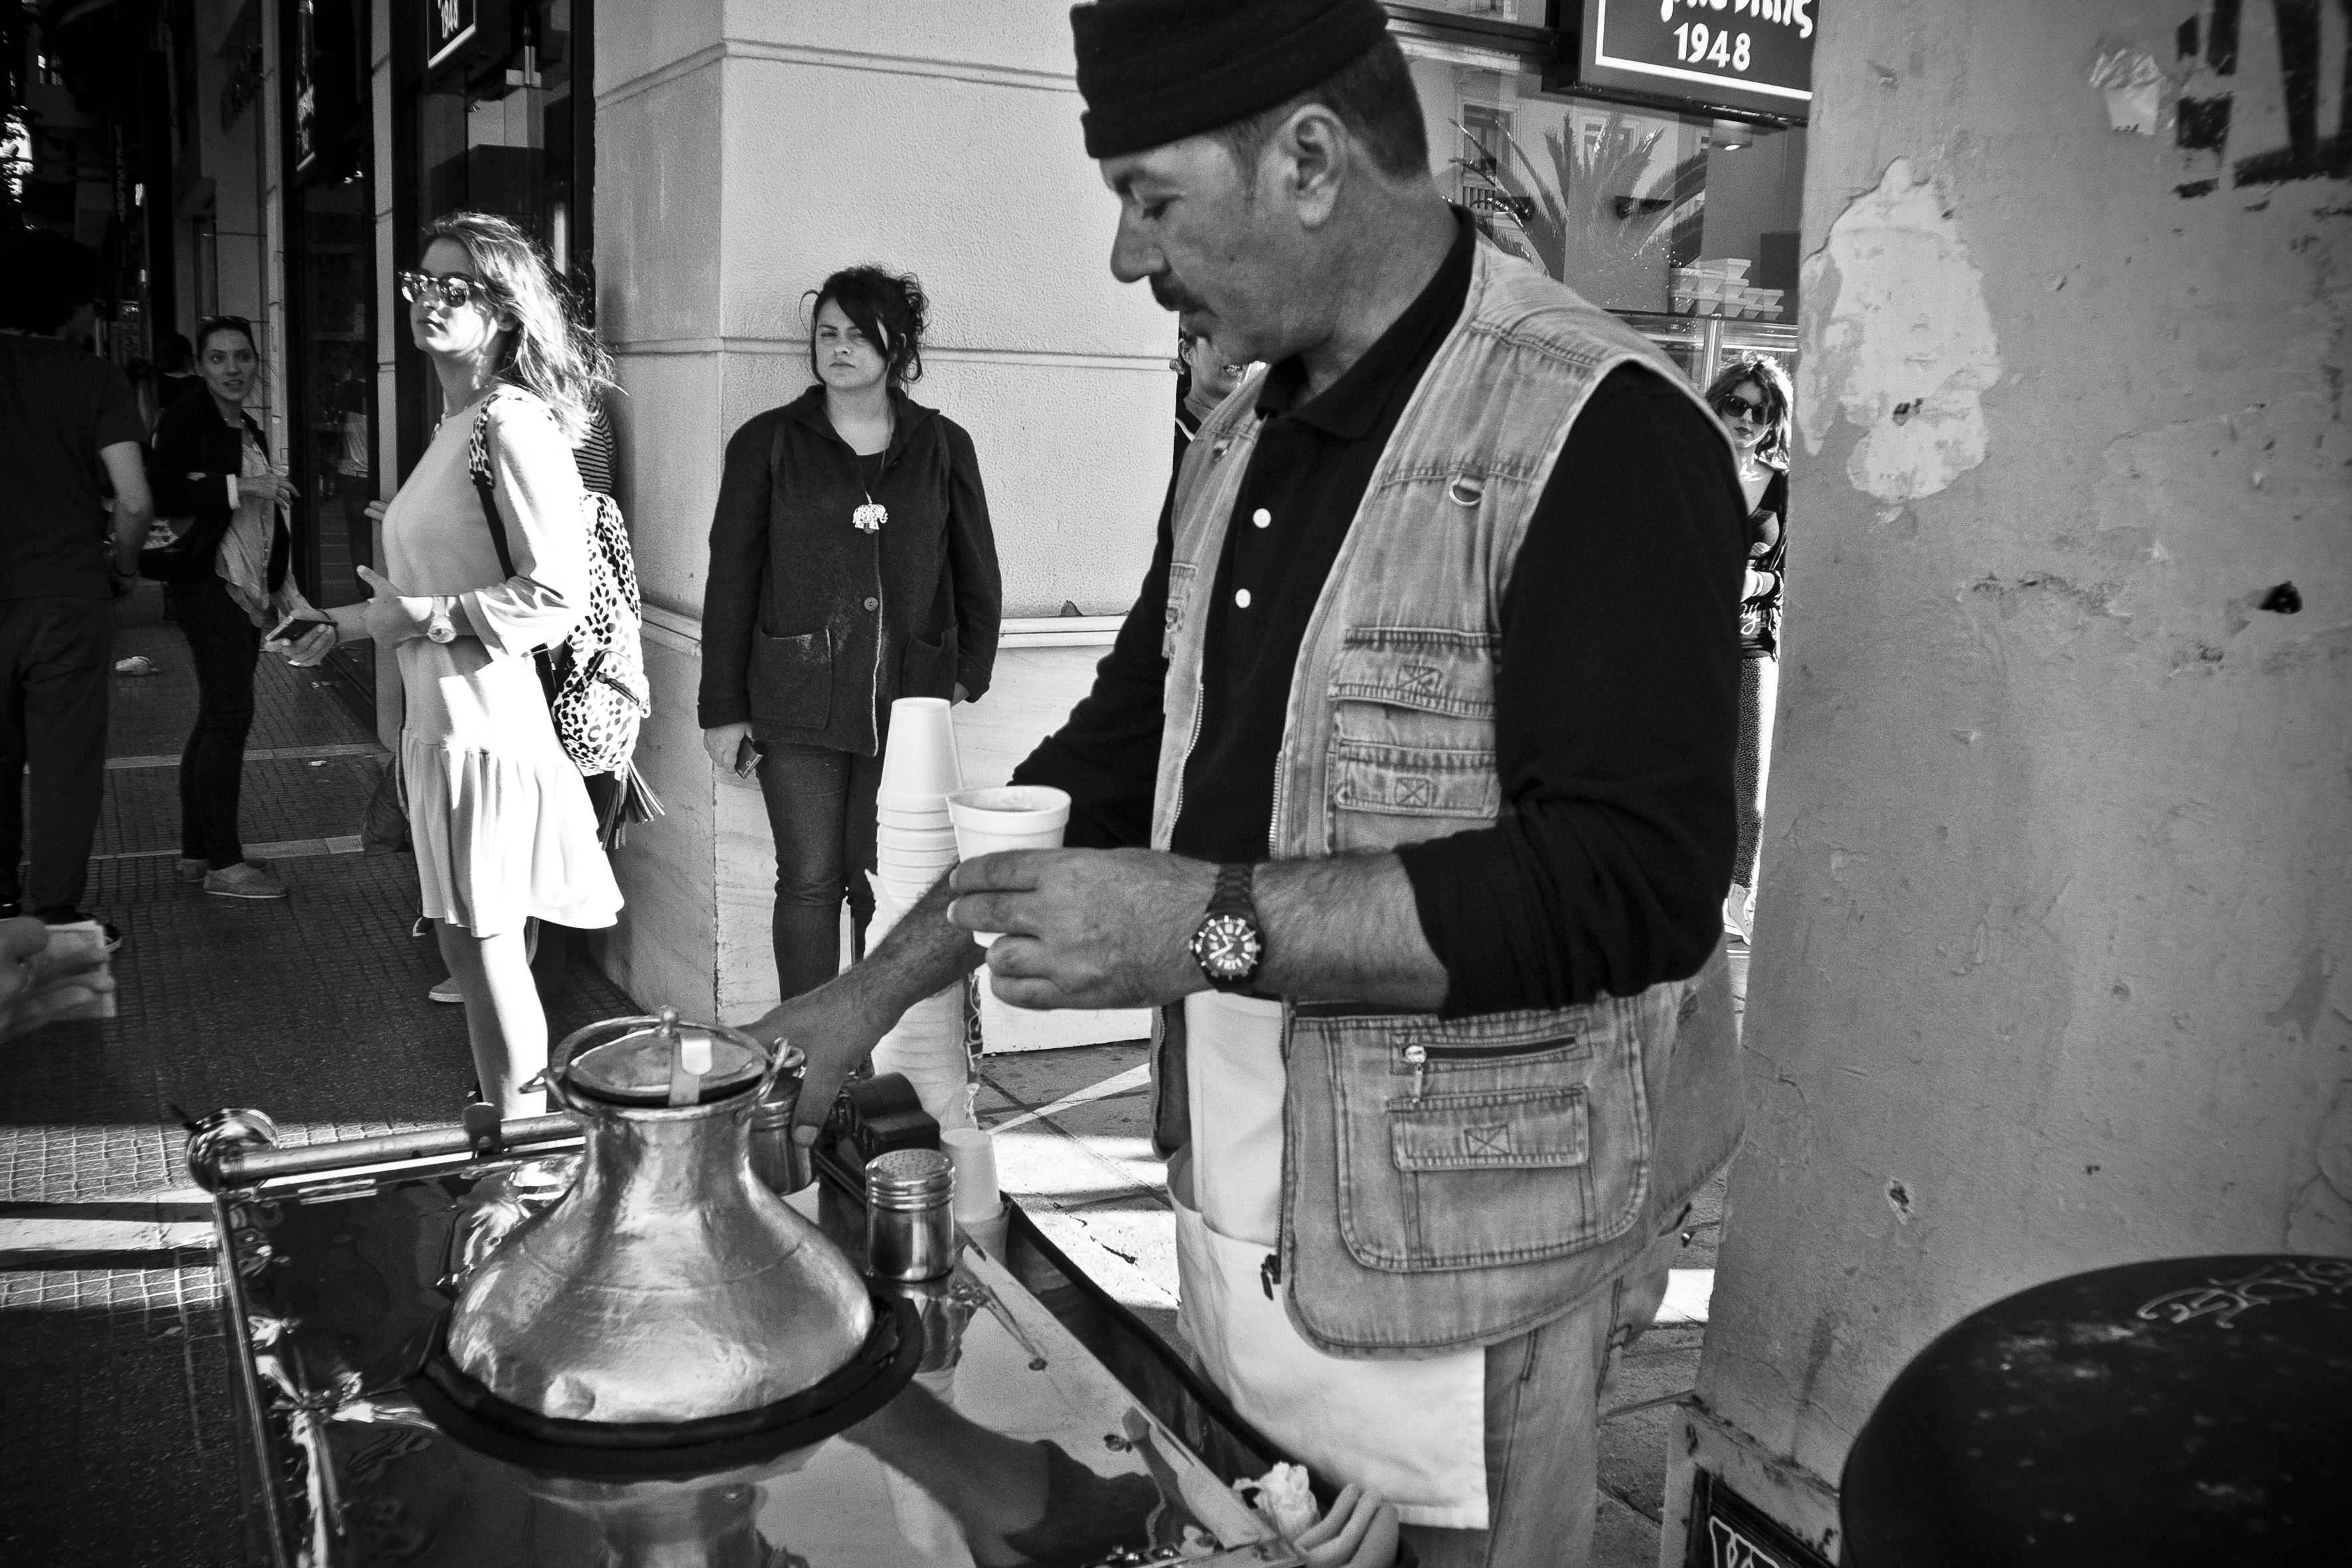
person, music, black and white, road, white, street, photography, urban, film, travel, fujifilm, fashion, musician, black, monochrome, bw, blackandwhite, blackwhite, photograph, noiretblanc, greece, fuji, drummer, fujix, macedonia, thessaloniki, fujixe1, monochrome photography, film noir, social group